Battle of the Bagradas River (255 BC)

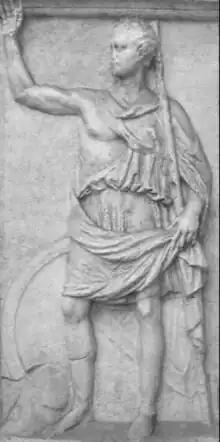
"a remarkably well-informed, industrious, and insightful historian"

The main source for almost every aspect of the First Punic War is the historian Polybius ( – BC), a Greek sent to Rome in 167 BC as a hostage. His works include a now lost manual on military tactics, but he is best known for his "The Histories", written sometime after 167 BC, or about a century after the Battle of the Bagradas River. Polybius's work is considered broadly objective and largely neutral as between Carthaginian and Roman points of view.